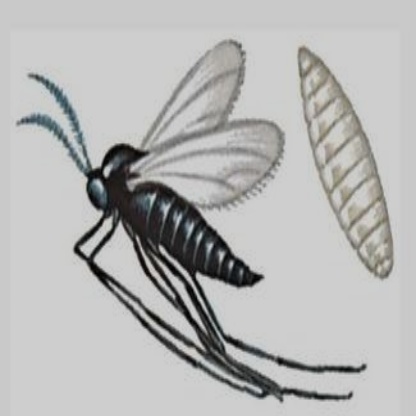
Nhãn: Sâu năn ( Muỗi hành )(Rice Gall Midge)